77th Brigade (United Kingdom)

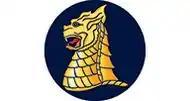
Brigade emblem, the Chinthe

The 77th Brigade is a British Army formation, created in January 2015 by renaming the Security Assistance Group which was created under the Army 2020 concept; A previous 77th Brigade served in World War I. The present brigade's broad purpose is to conduct psychological operations. It is based at Denison Barracks in Hermitage, Berkshire and became operational in April 2015.